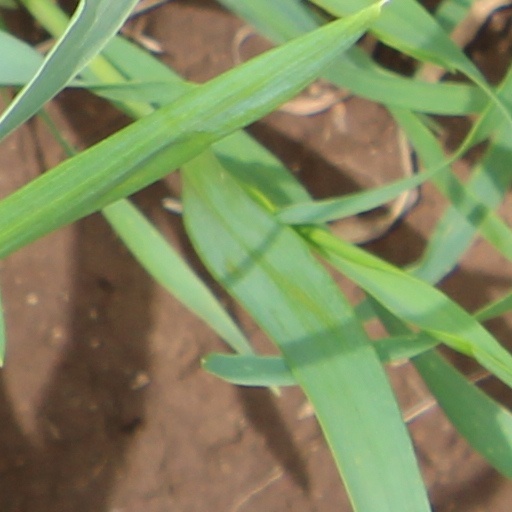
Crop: wheat